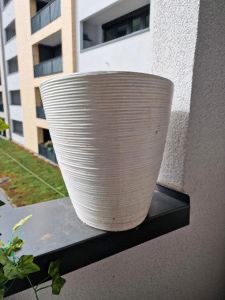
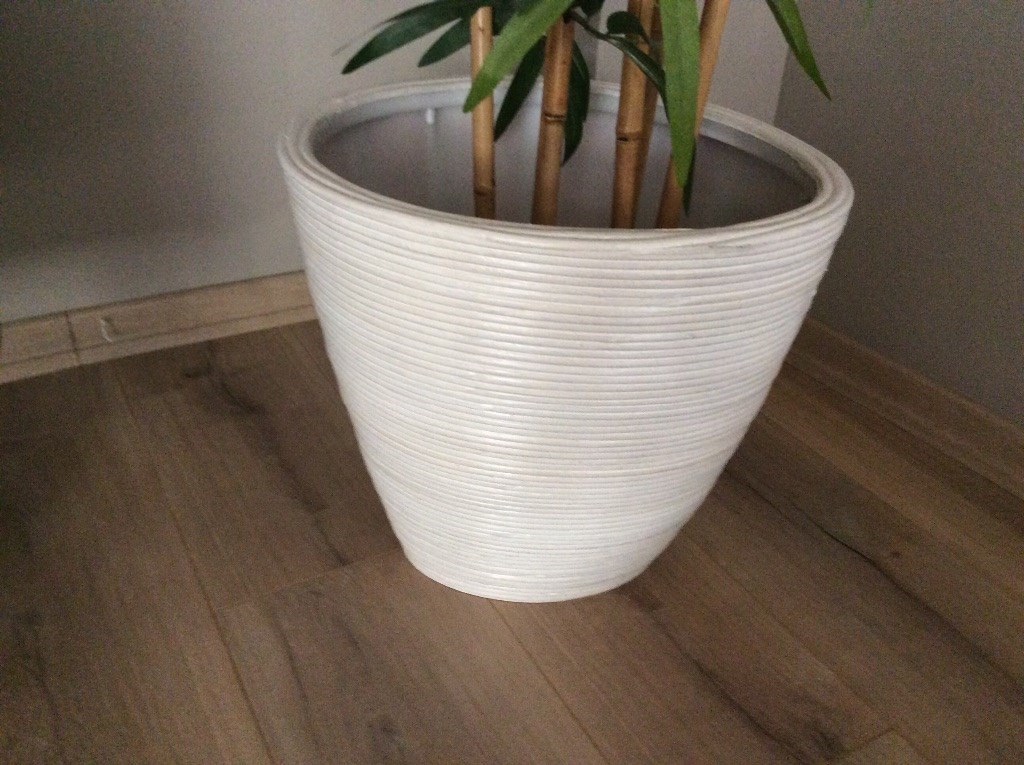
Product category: misc
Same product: yes